Thomas Cech

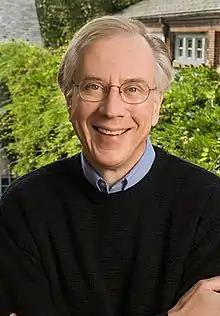
Cech in 2005

Thomas Robert Cech (born 8 December 1947) is an American chemist who shared the 1989 Nobel Prize in Chemistry with Sidney Altman for their discovery of the catalytic properties of RNA.